The Devil's Sleep

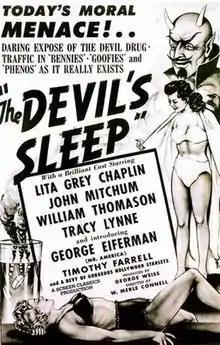
Film poster

The Devil's Sleep is a 1949 exploitation film directed by W. Merle Connell and produced by George Weiss. Connell had previously directed a number of American burlesque films. The film looks at juvenile delinquency, phony women's health gyms, and the pushing of narcotics to teenagers. Using many of the same cast and crew as "Test Tube Babies", the film is the first of Timothy Farrell's "Umberto Scalli" trilogy.